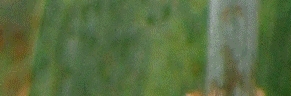
Label: Wheat___Brown_Rust